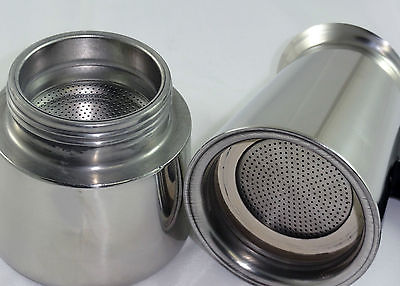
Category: coffee maker